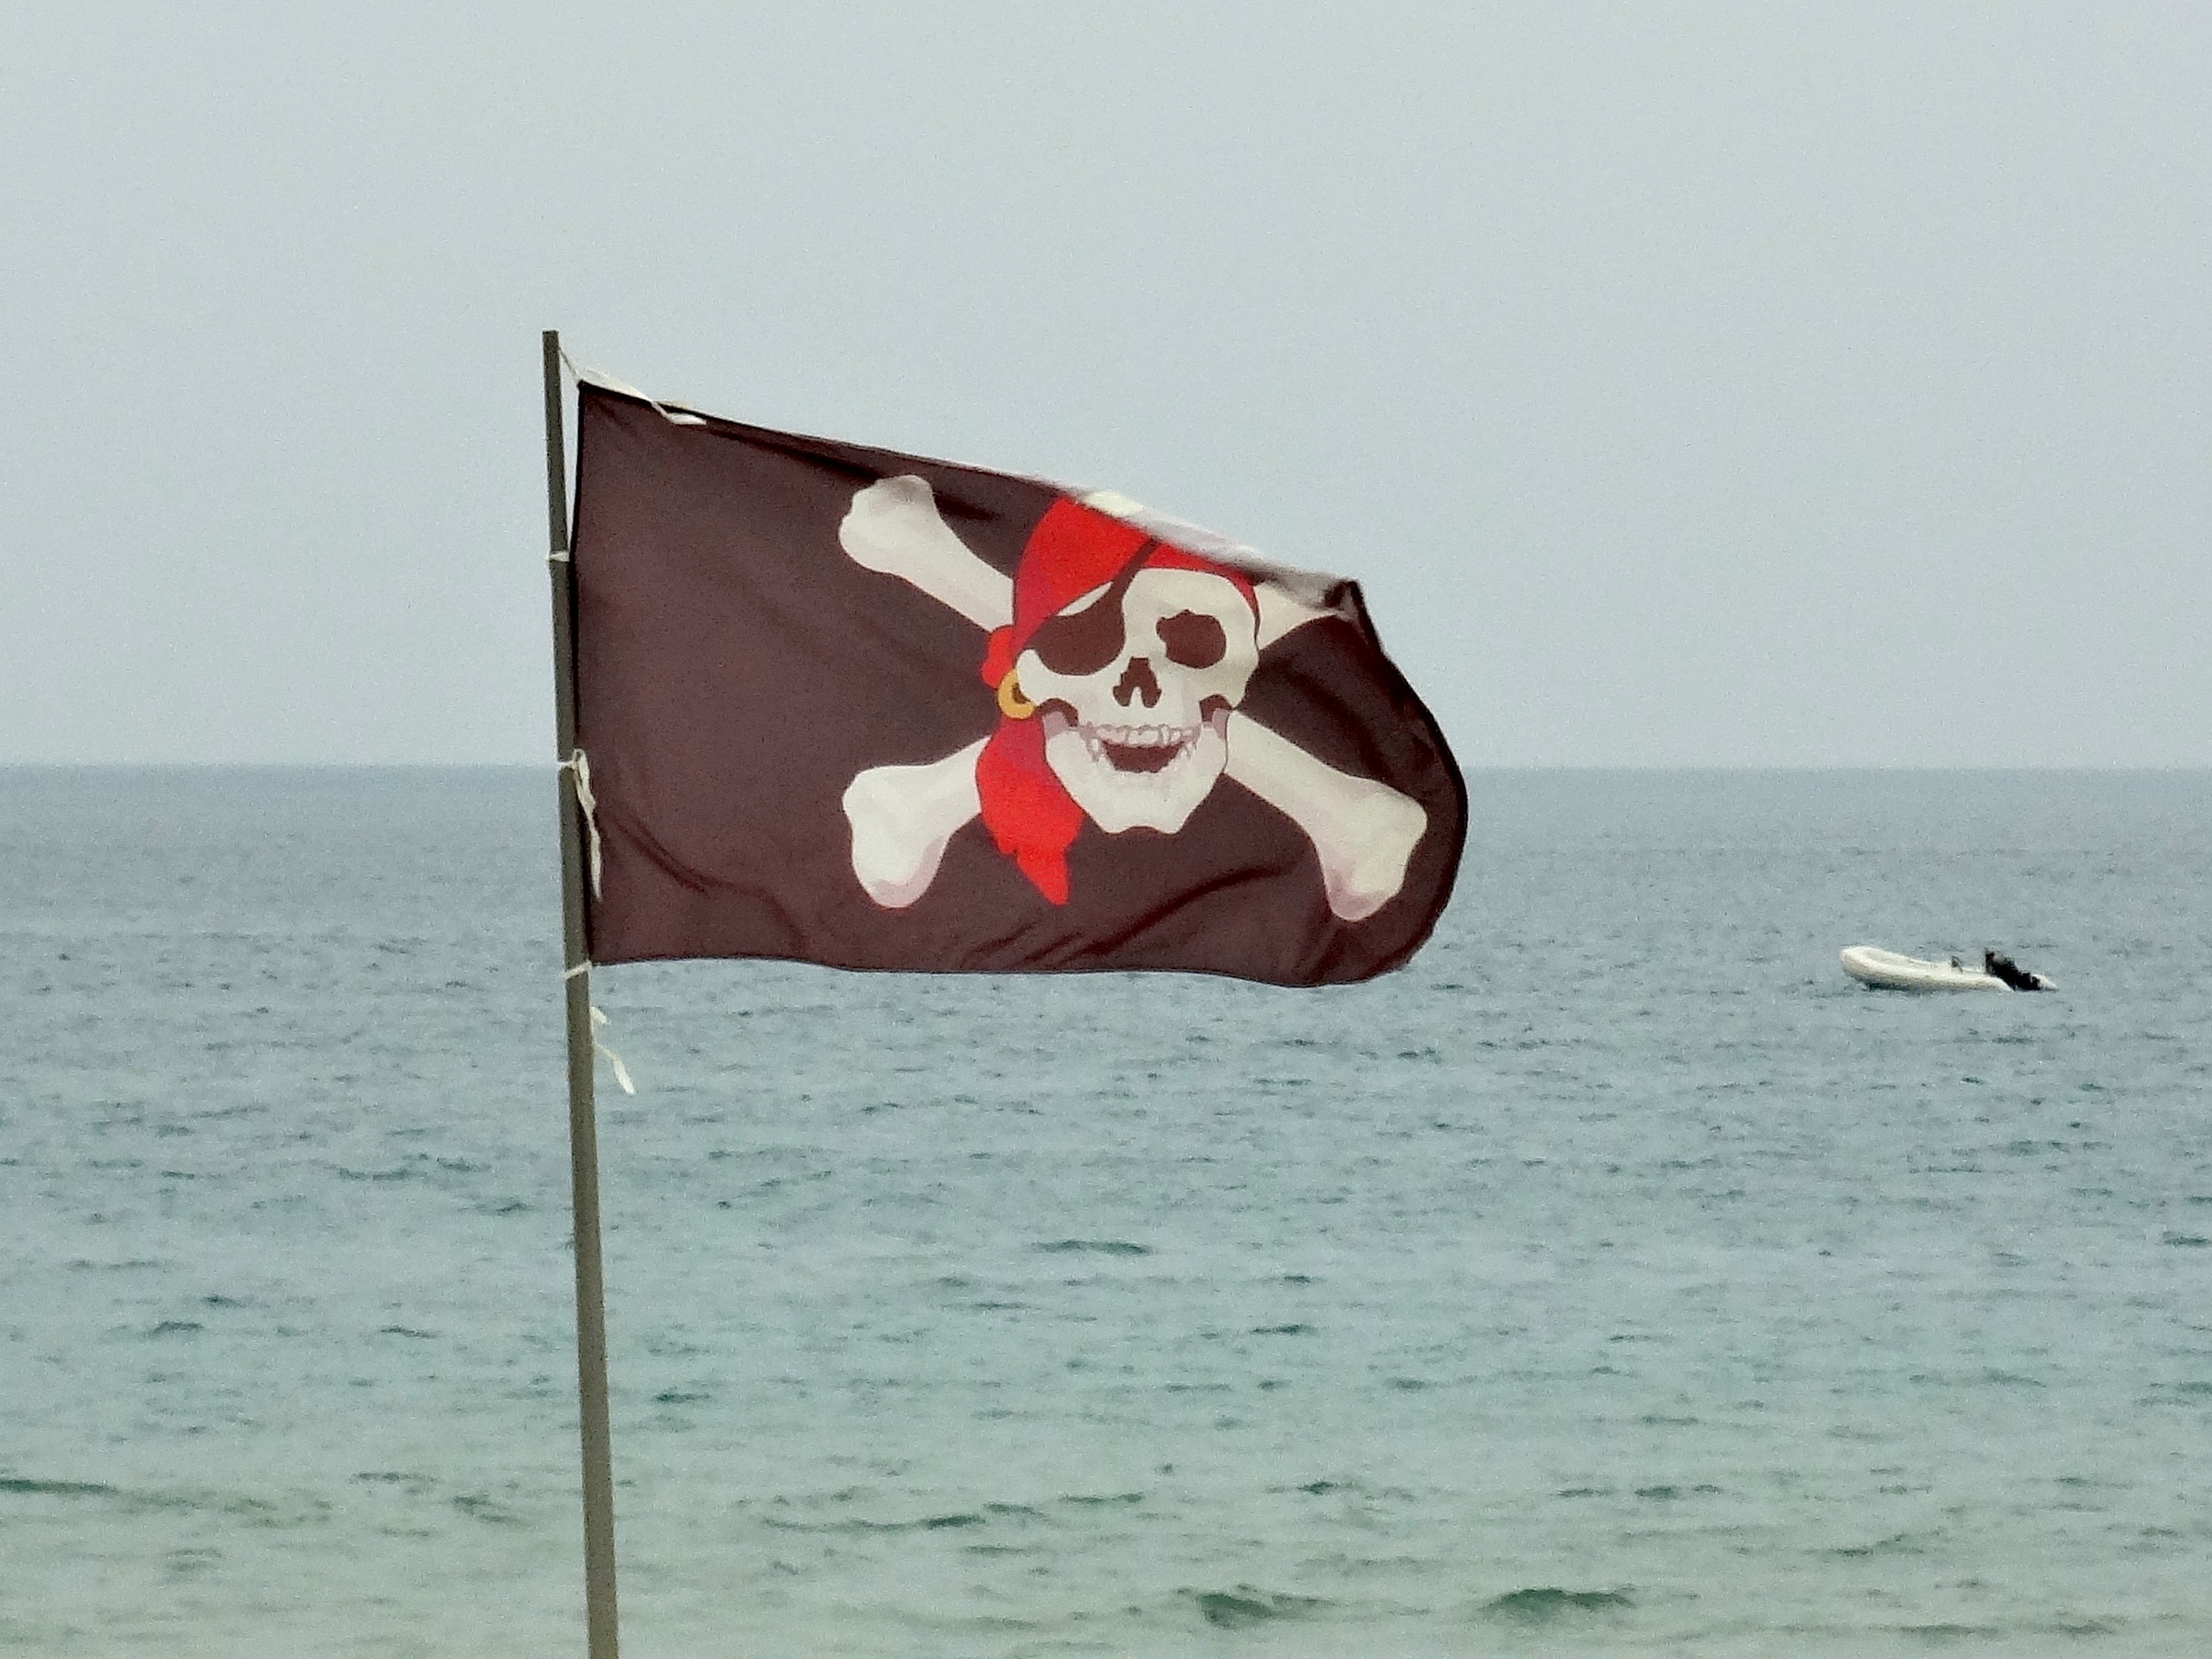
sea, flag, pirates, skull and crossbones, surfing equipment and supplies